Germán Efromovich

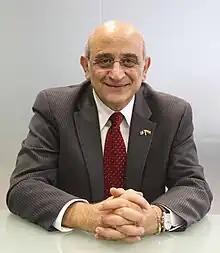
Germán Efromovich in 2012

Germán Efromovich (born 1950) is a Bolivian-born entrepreneur with multiple citizenship: Brazilian, Colombian, and Polish. He was born into a family of Polish Jews. His net worth is estimated to be $1 billion.